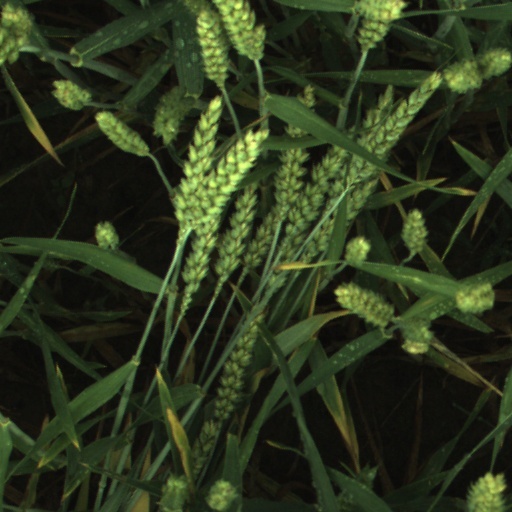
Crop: wheat